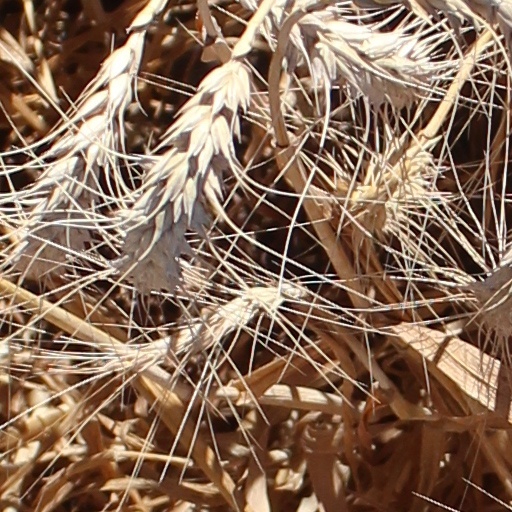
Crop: wheat